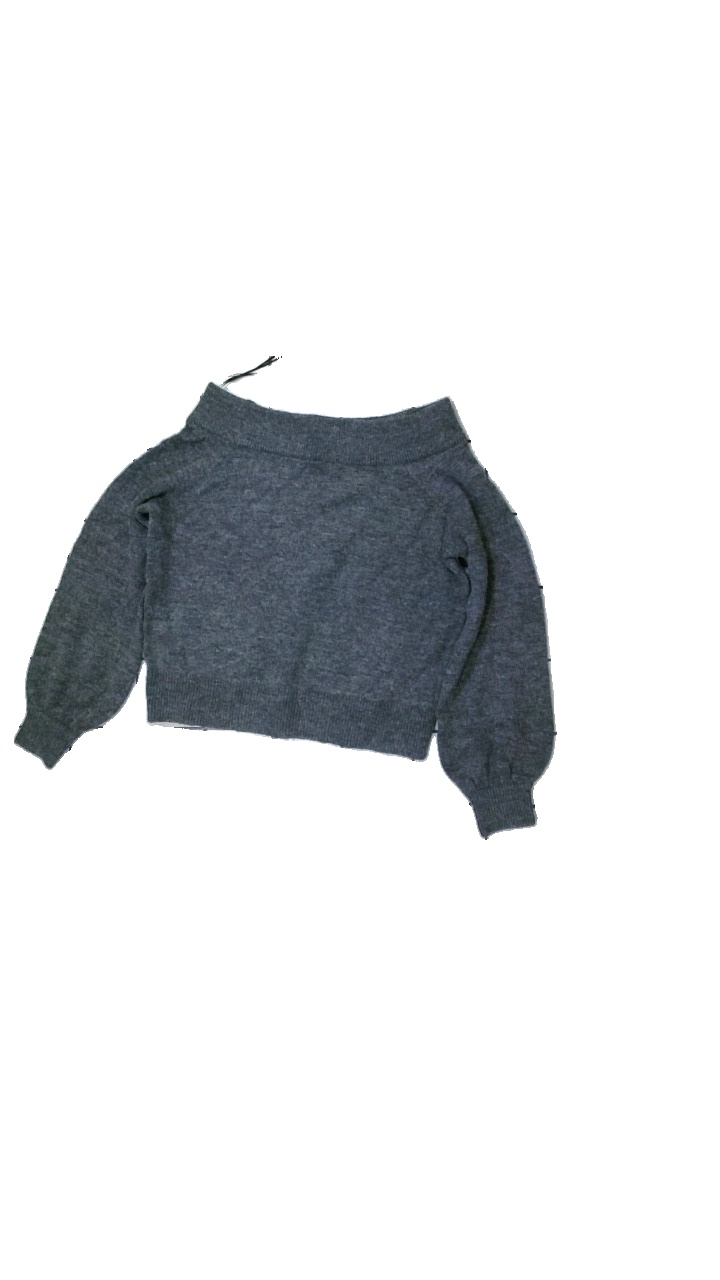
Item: Sweater (Ladies)
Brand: H&m
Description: grey of theshoulder sweater
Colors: Grey
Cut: Regular
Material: unknown
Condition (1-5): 5
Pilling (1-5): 5
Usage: Reuse
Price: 50-100